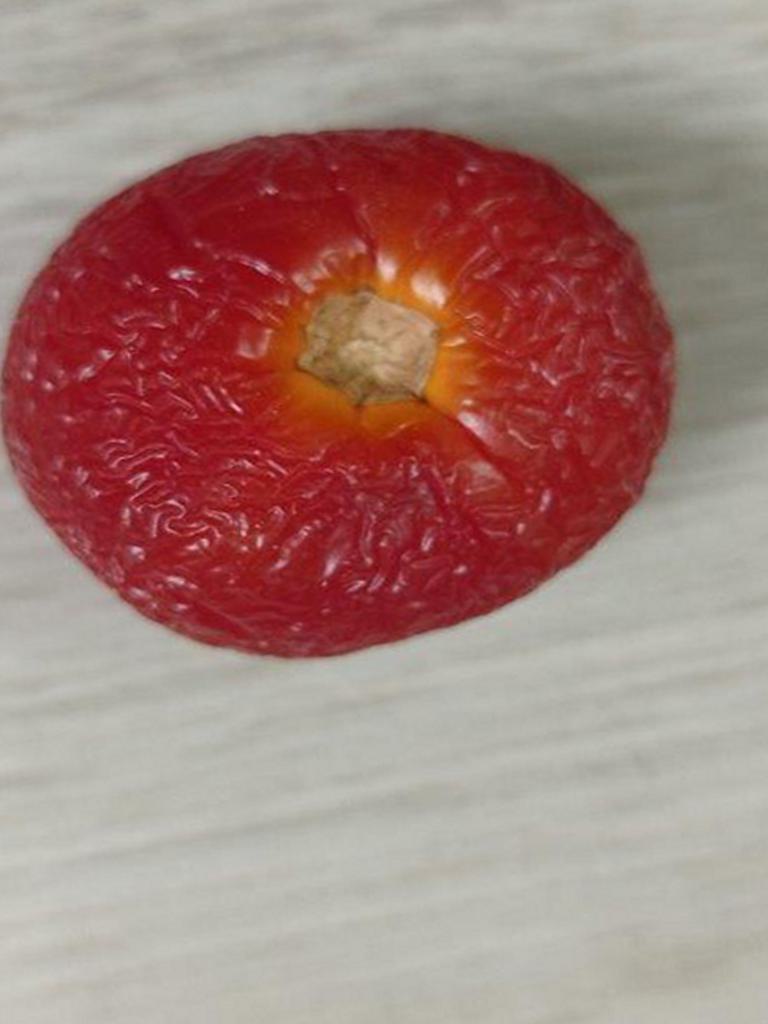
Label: Rotten